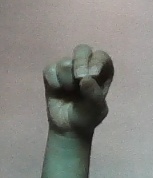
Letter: gaaf